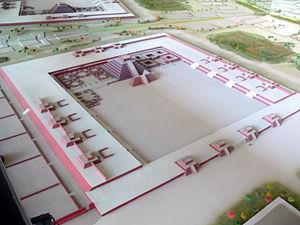
Teotihuacan est un important site archéologique de la vallée de Mexico, comprenant certaines des plus grandes pyramides méso-américaines jamais construites en Amérique précolombienne. Outre ses structures pyramidales, Teotihuacan est également connue pour ses grands complexes résidentiels, son avenue centrale appelée par les archéologues « chaussée des Morts » et ses nombreuses peintures murales aux couleurs bien conservées.